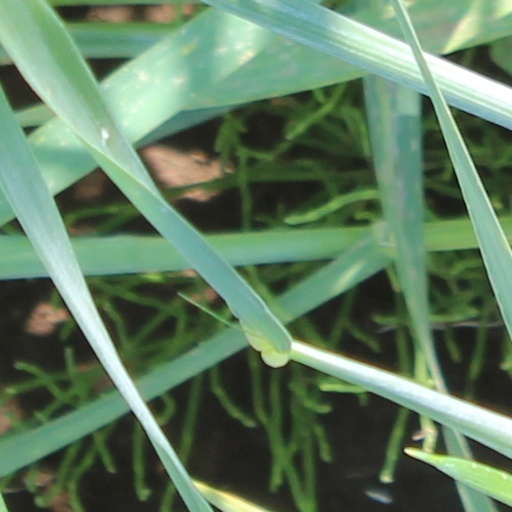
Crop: wheat